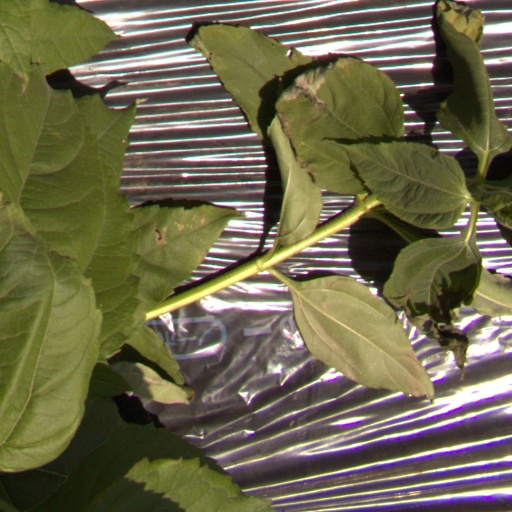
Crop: Jerusalem artichoke